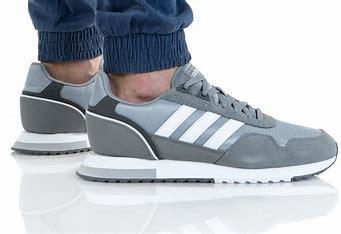
Brand: Adidas
Model: 8K 2020